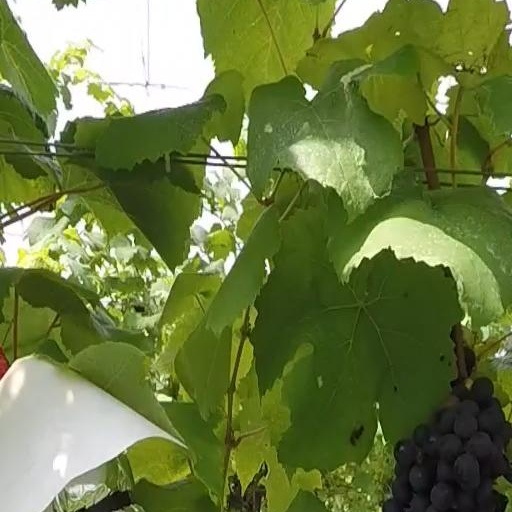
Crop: grape